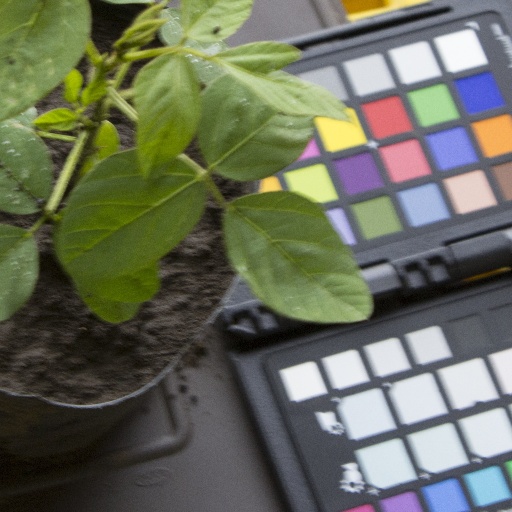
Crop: soybean